Classification of swords

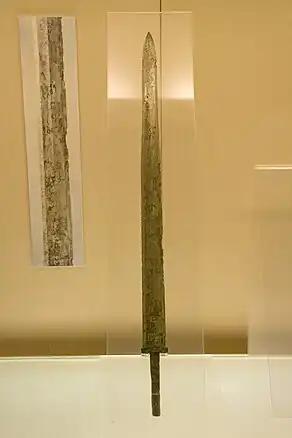

The term two-handed sword may refer to any large sword designed to be used primarily with two hands: